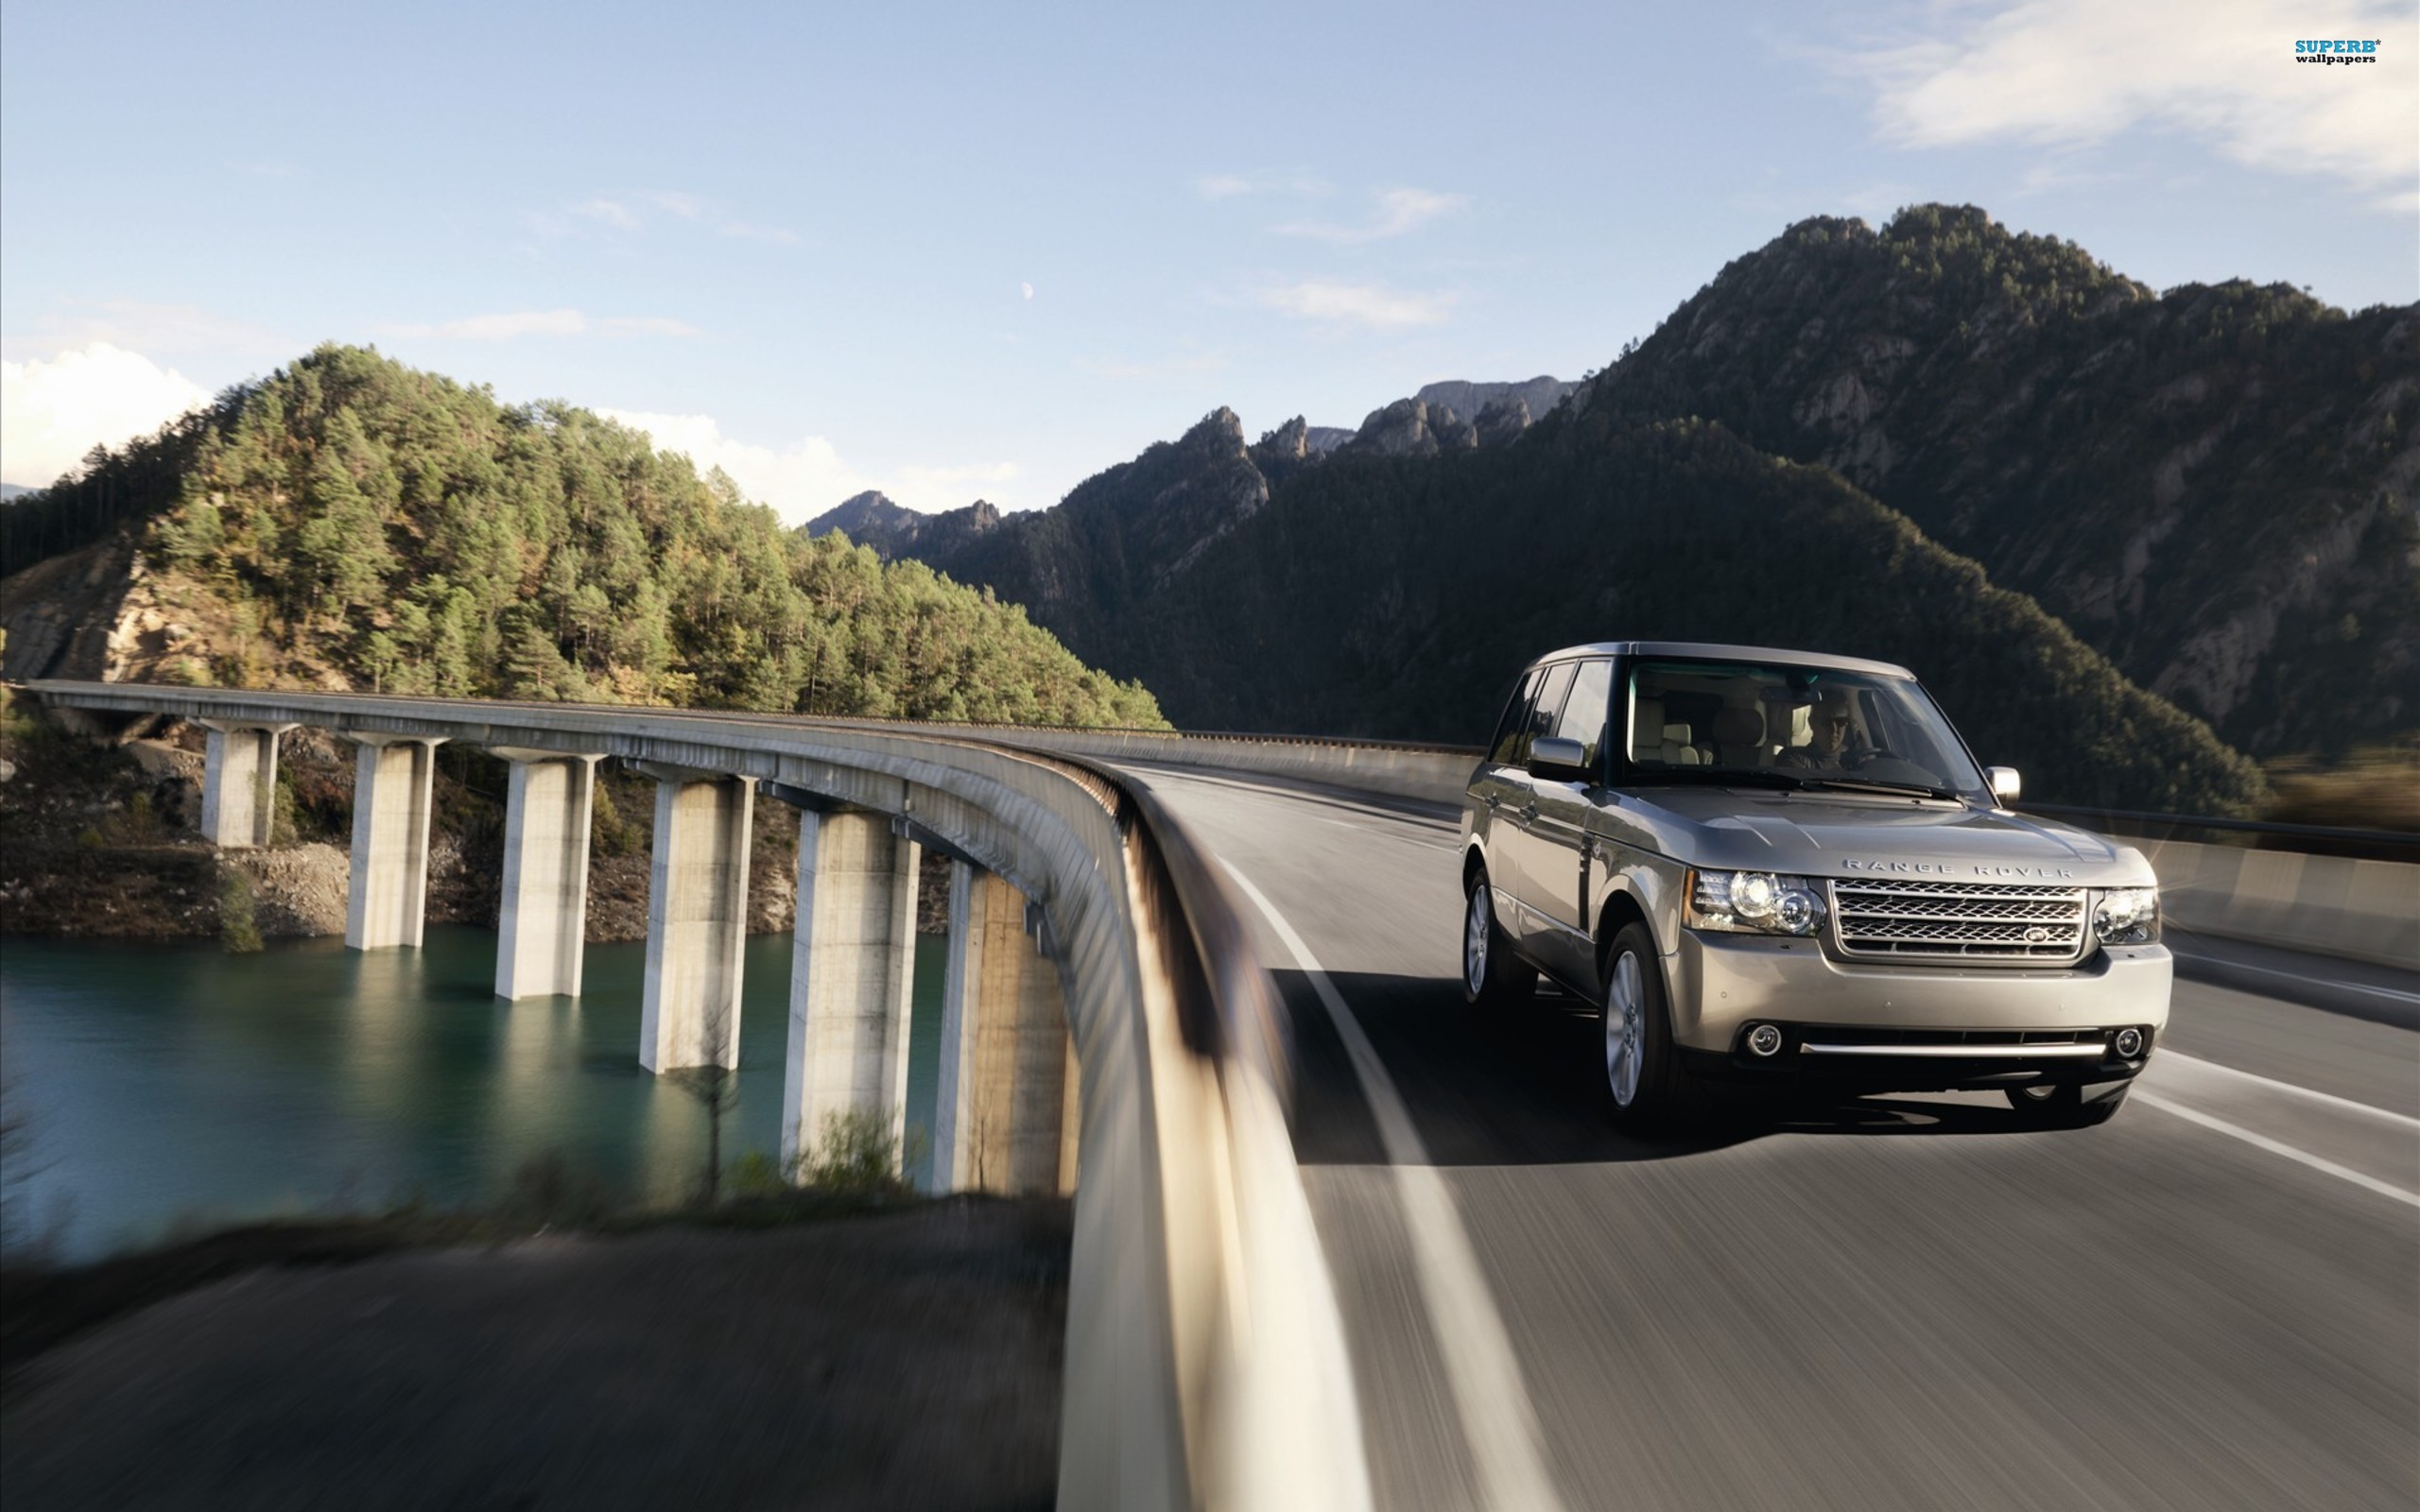
drive, landscape, range rover, car, water, bridge, road, mountains, scenic, green, sky, clouds, wilderness, driver, driving, speed, shadow, country road, land vehicle, vehicle, luxury vehicle, automotive design, sport utility vehicle, full size car, personal luxury car, sedan, performance car, concept car, family car, supercar